Smith College

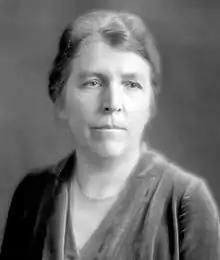
Ada Comstock, class of 1897

The Ada Comstock Scholars Program is an undergraduate degree program that serves Smith students of nontraditional college age. The program accommodates approximately 100 women ranging in age from mid-twenties to over sixty. Ada Comstock Scholars attend the same classes as traditional undergraduates, either full or part-time, and participate fully in a variety of extracurricular activities. They may live on or off campus. Financial aid is available to each Ada Comstock Scholar with demonstrated need.